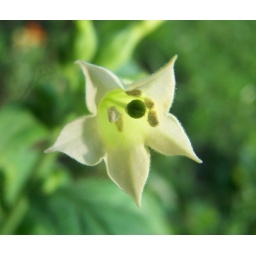
Interesting plant growing in my flower bed!